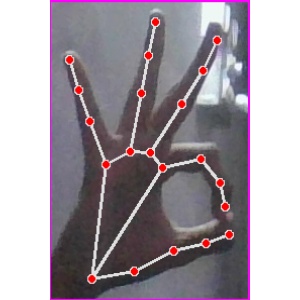
अक्षर: ण